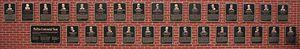
Le Citizens Bank Park est un stade de baseball situé dans le sud de Philadelphie près du Lincoln Financial Field et du Wachovia Center en Pennsylvanie.